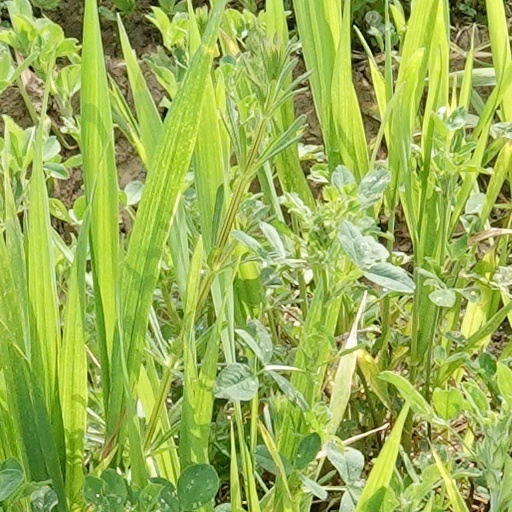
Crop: wheat